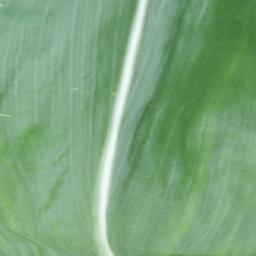
Label: Corn___healthy